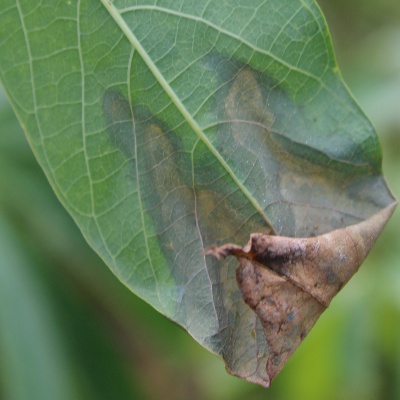
Crop: Cassava
Condition: bacterial blight